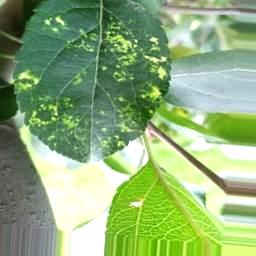
Label: Apple_Mosaic